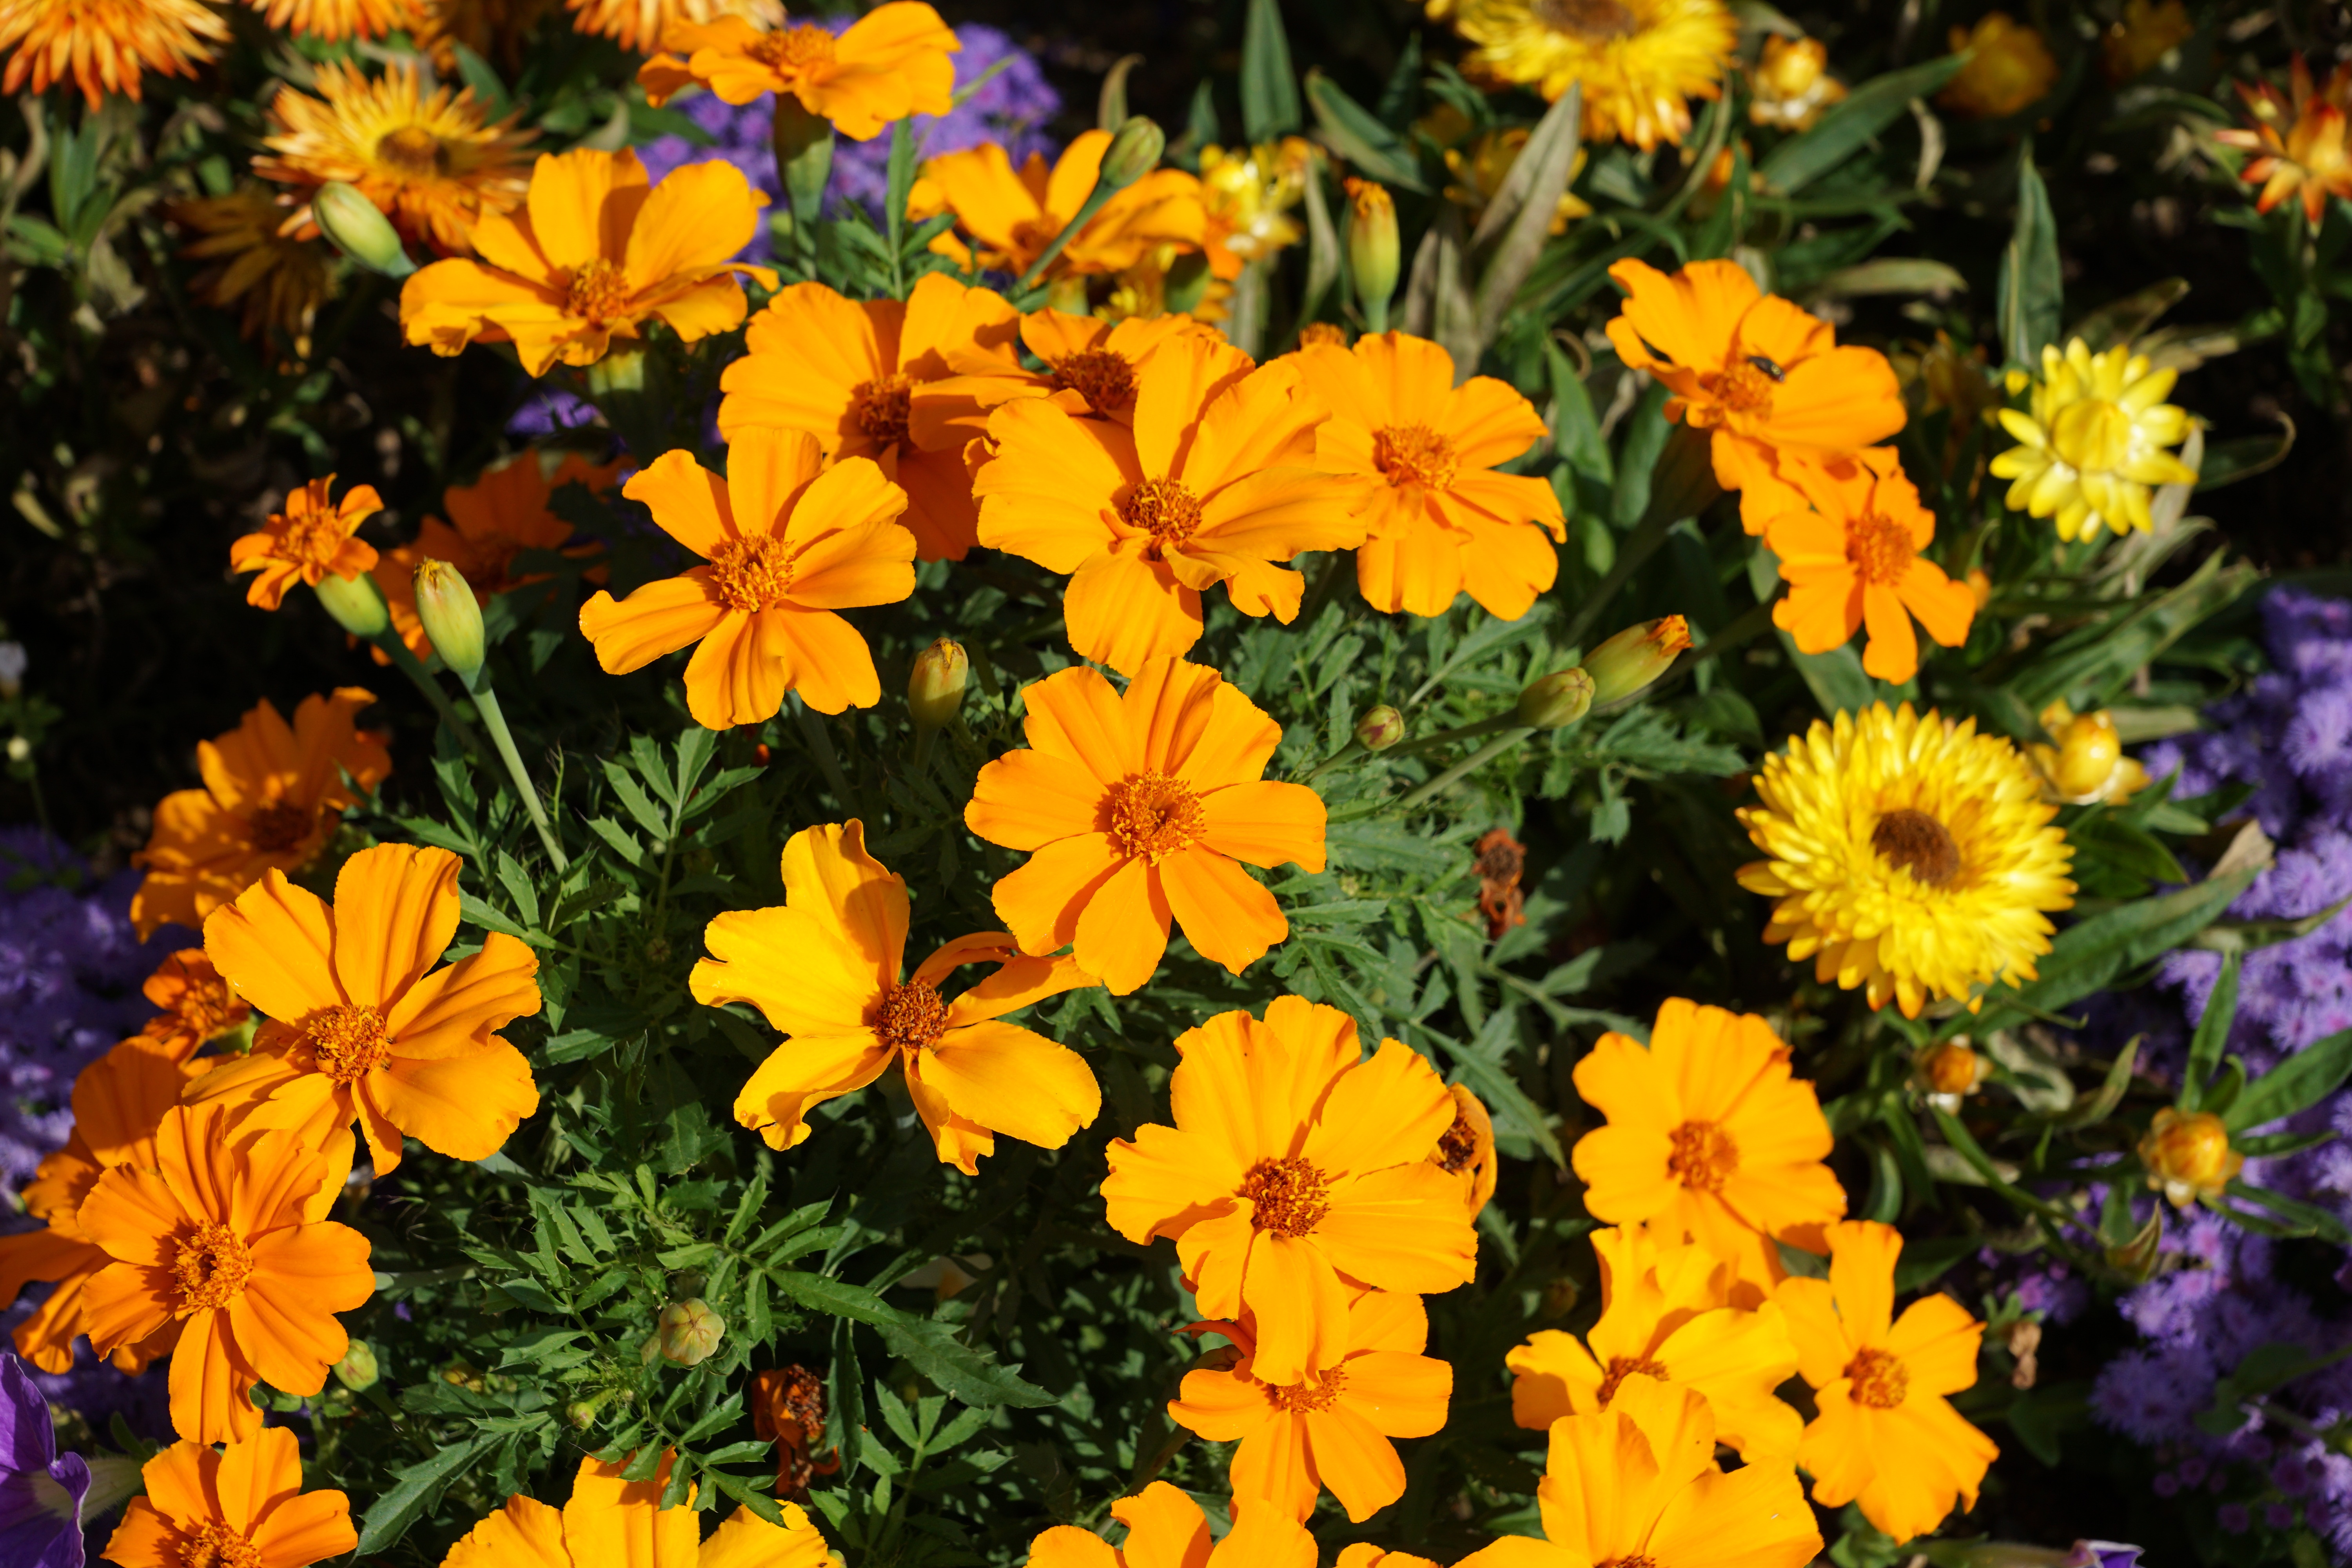
nature, plant, meadow, flower, green, herb, colorful, flora, wildflower, flowers, flowering plant, daisy family, calendula, sulfur cosmos, m dchenauge, annual plant, land plant